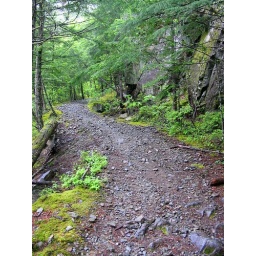
This trail was originally built as a cattle trail in the 1800s, though I can't imagine cows walking along this